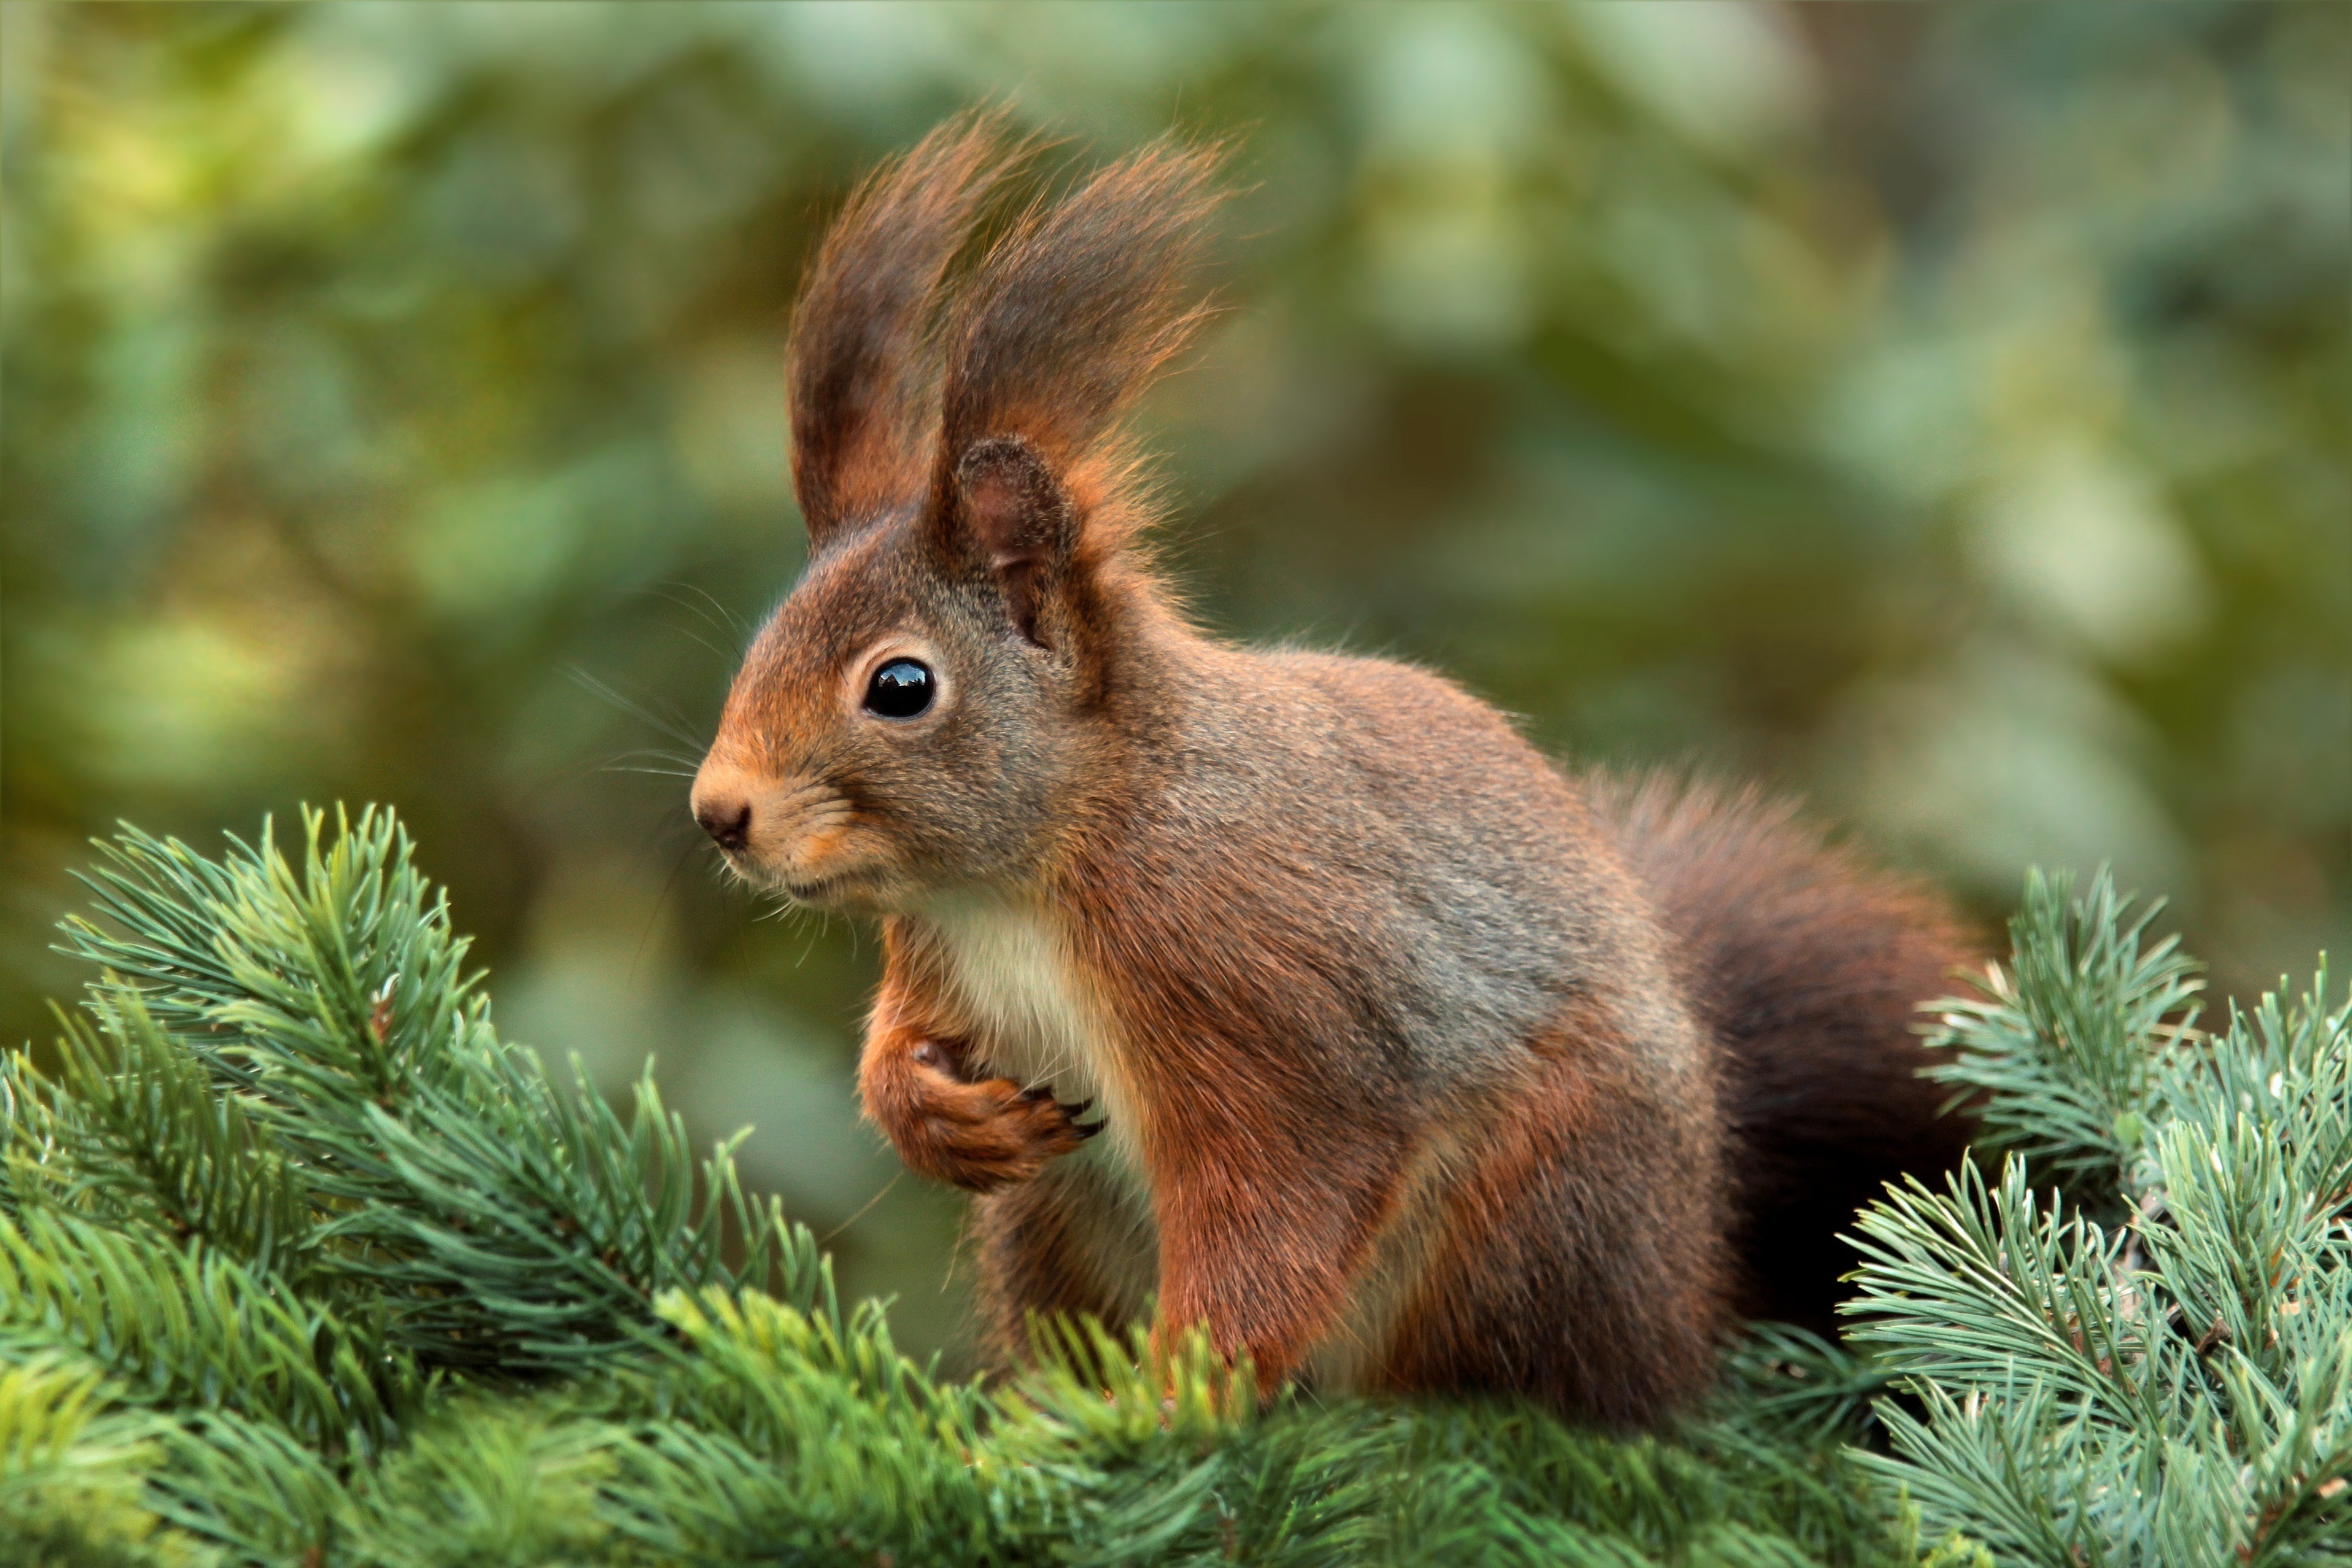
animal, wildlife, macro, mammal, squirrel, rodent, fauna, rabbit, close up, whiskers, vertebrate, domestic rabbit, fox squirrel, rabits and hares